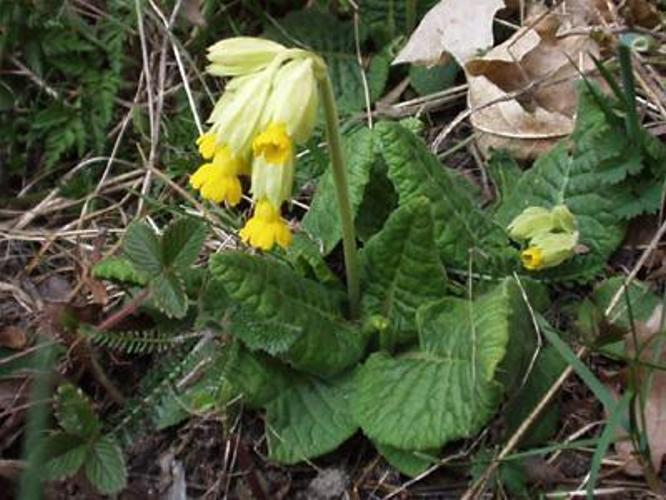
Flower: Cowslip